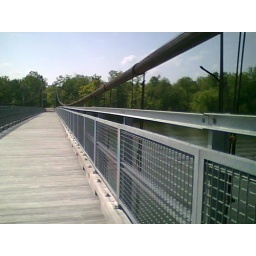
Warsaw trip bridge over water